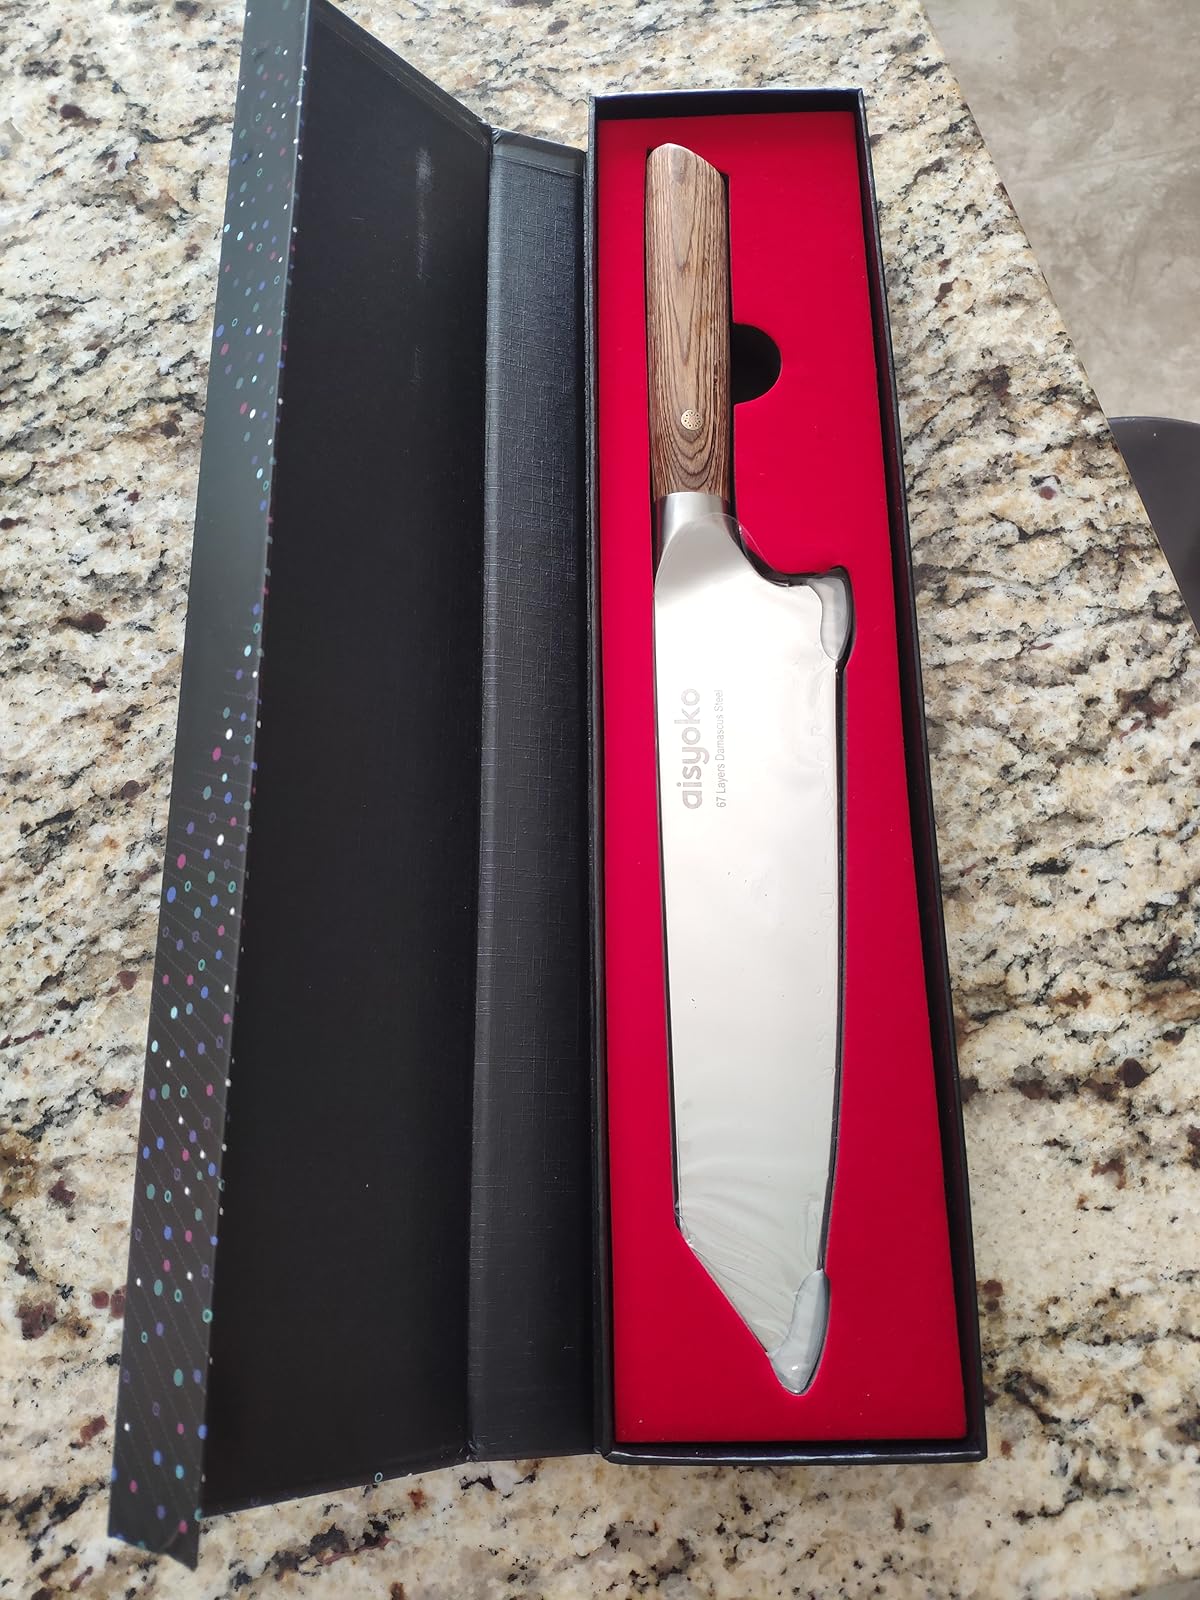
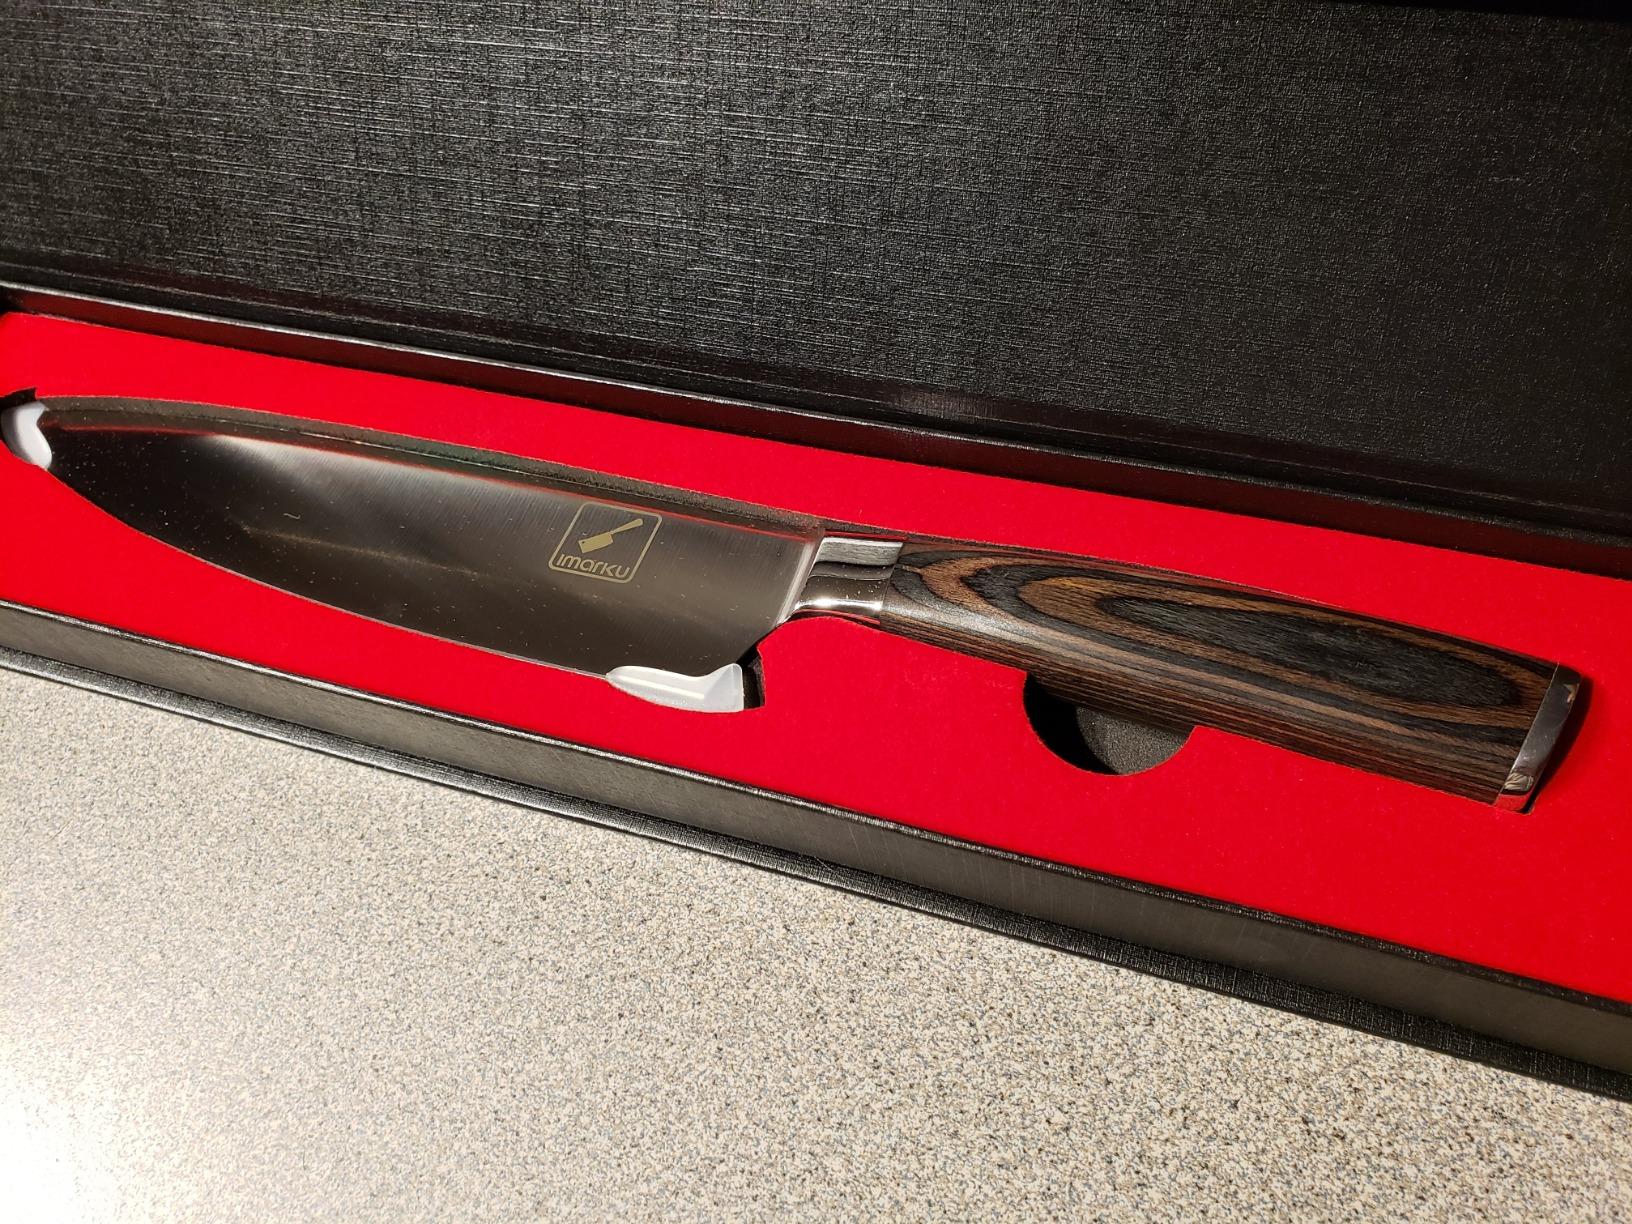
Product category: items_knife
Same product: no